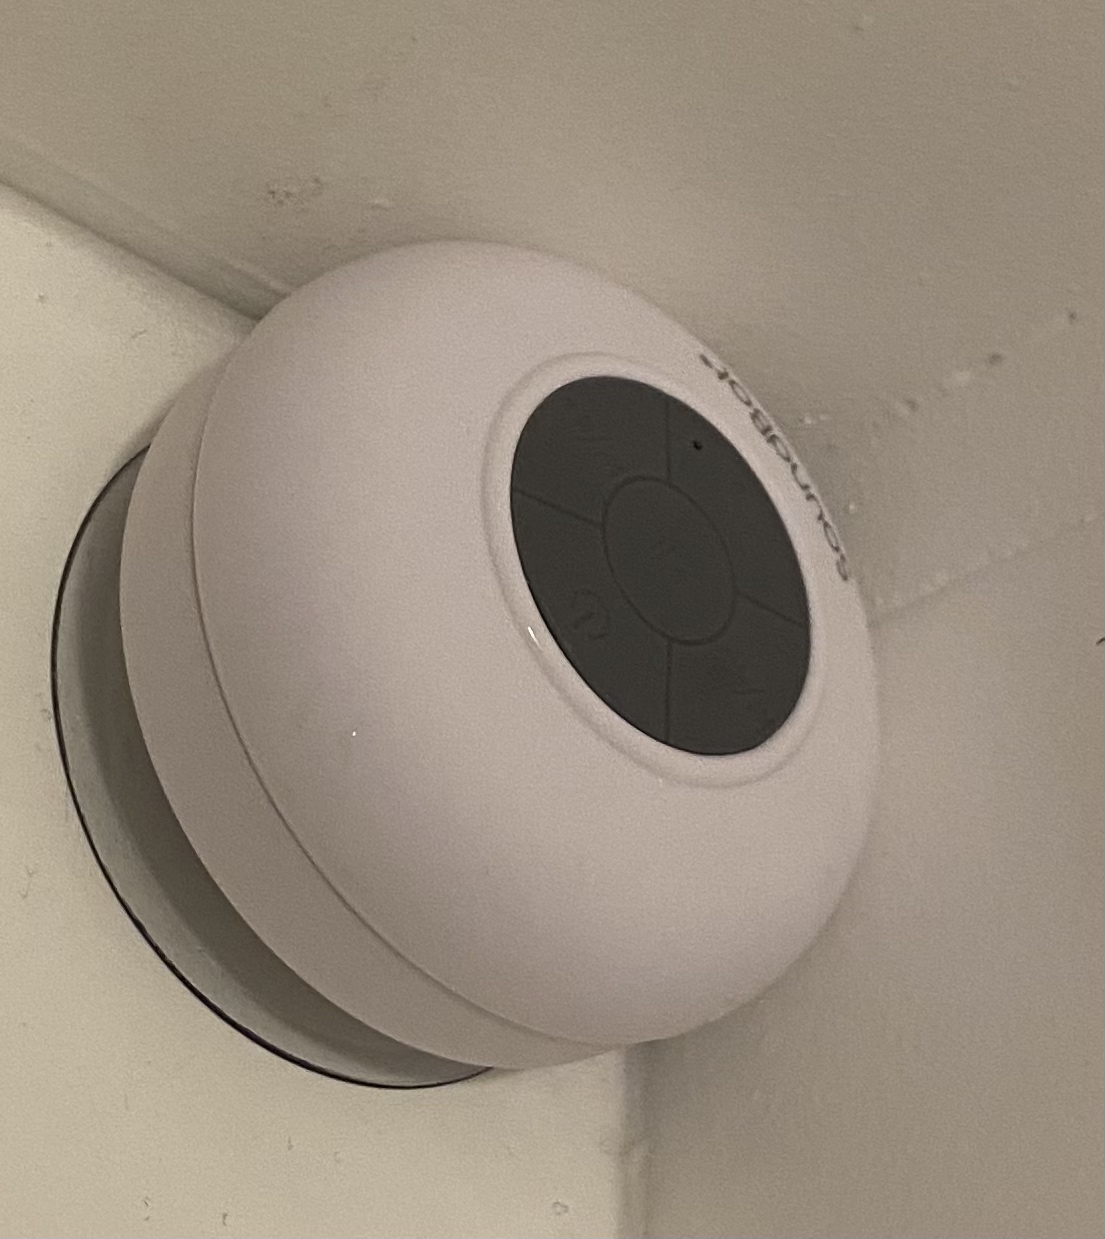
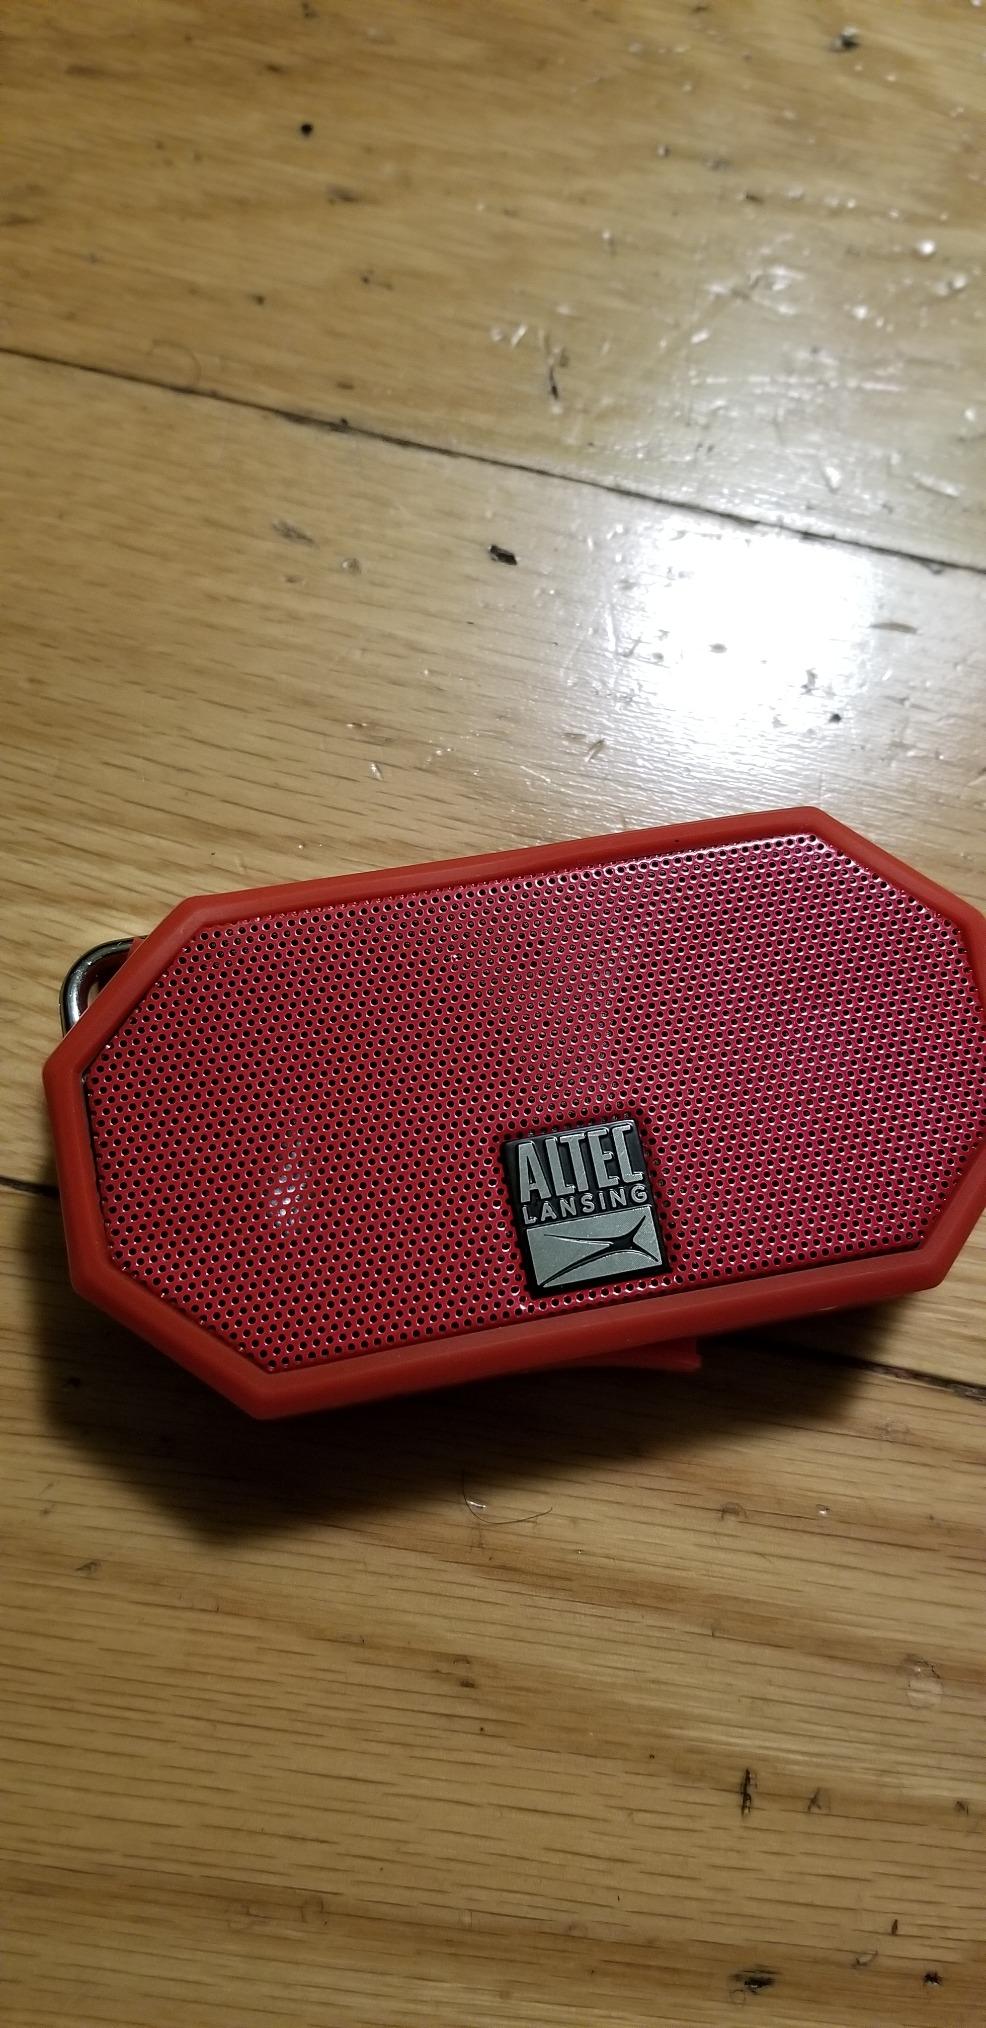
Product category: speaker
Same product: no